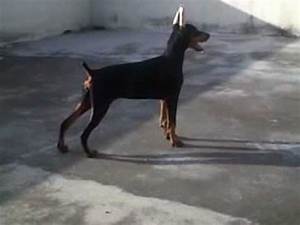
Label: dog